Mississippi Highway 609

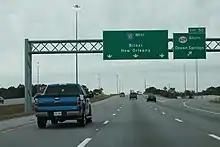
I-10 westbound at its interchange with MS 609 in Gulf Hills (exit 50)

The signed section of MS 609 begins in Ocean Springs at an intersection with US 90, with the road continuing south into downtown. MS 609 heads north along Washington Avenue as a four-lane undivided highway through a neighborhood before crossing the Fort Bayou Drawbridge over Old Fort Bayou into the neighboring community of Gulf Hills. The highway passes by a golf course and through a mix of a business district and neighborhoods for several blocks before crossing Lemoyne Boulevard where it begins to straddle the border of St. Martin and Gulf Hills. It now passes a major business district before meeting I-10 at an interchange (exit 50). State maintenance continues a short distance further along Tucker Road until ending at the next intersection with Cook Road and Seaman Road on the border of Latimer.